Appaloosa

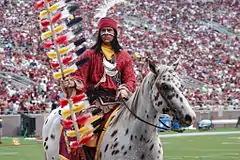
A brown and white spotted horse ridden by a sports mascot in modern-day Native American attire waving a flag stands on a sports field. More people are visible on the field, and a large crowd fills the stadium seating in the background.

Appaloosas are used extensively for both Western and English riding. Western competitions include cutting, reining, roping and O-Mok-See sports such as barrel racing (known as the Camas Prairie Stump Race in Appaloosa-only competition) and pole bending (called the Nez Percé Stake Race at breed shows). English disciplines they are used in include eventing, show jumping, and fox hunting. They are common in endurance riding competitions, as well as in casual trail riding. Appaloosas are also bred for horse racing, with an active breed racing association promoting the sport. They are generally used for middle-distance racing at distances between and ; an Appaloosa holds the all-breed record for the distance, set in 1989.